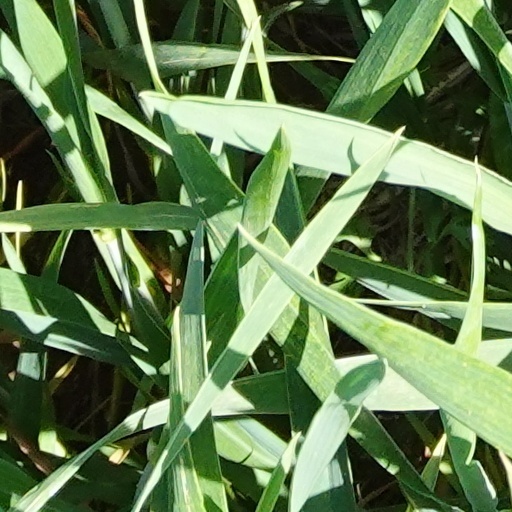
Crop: wheat